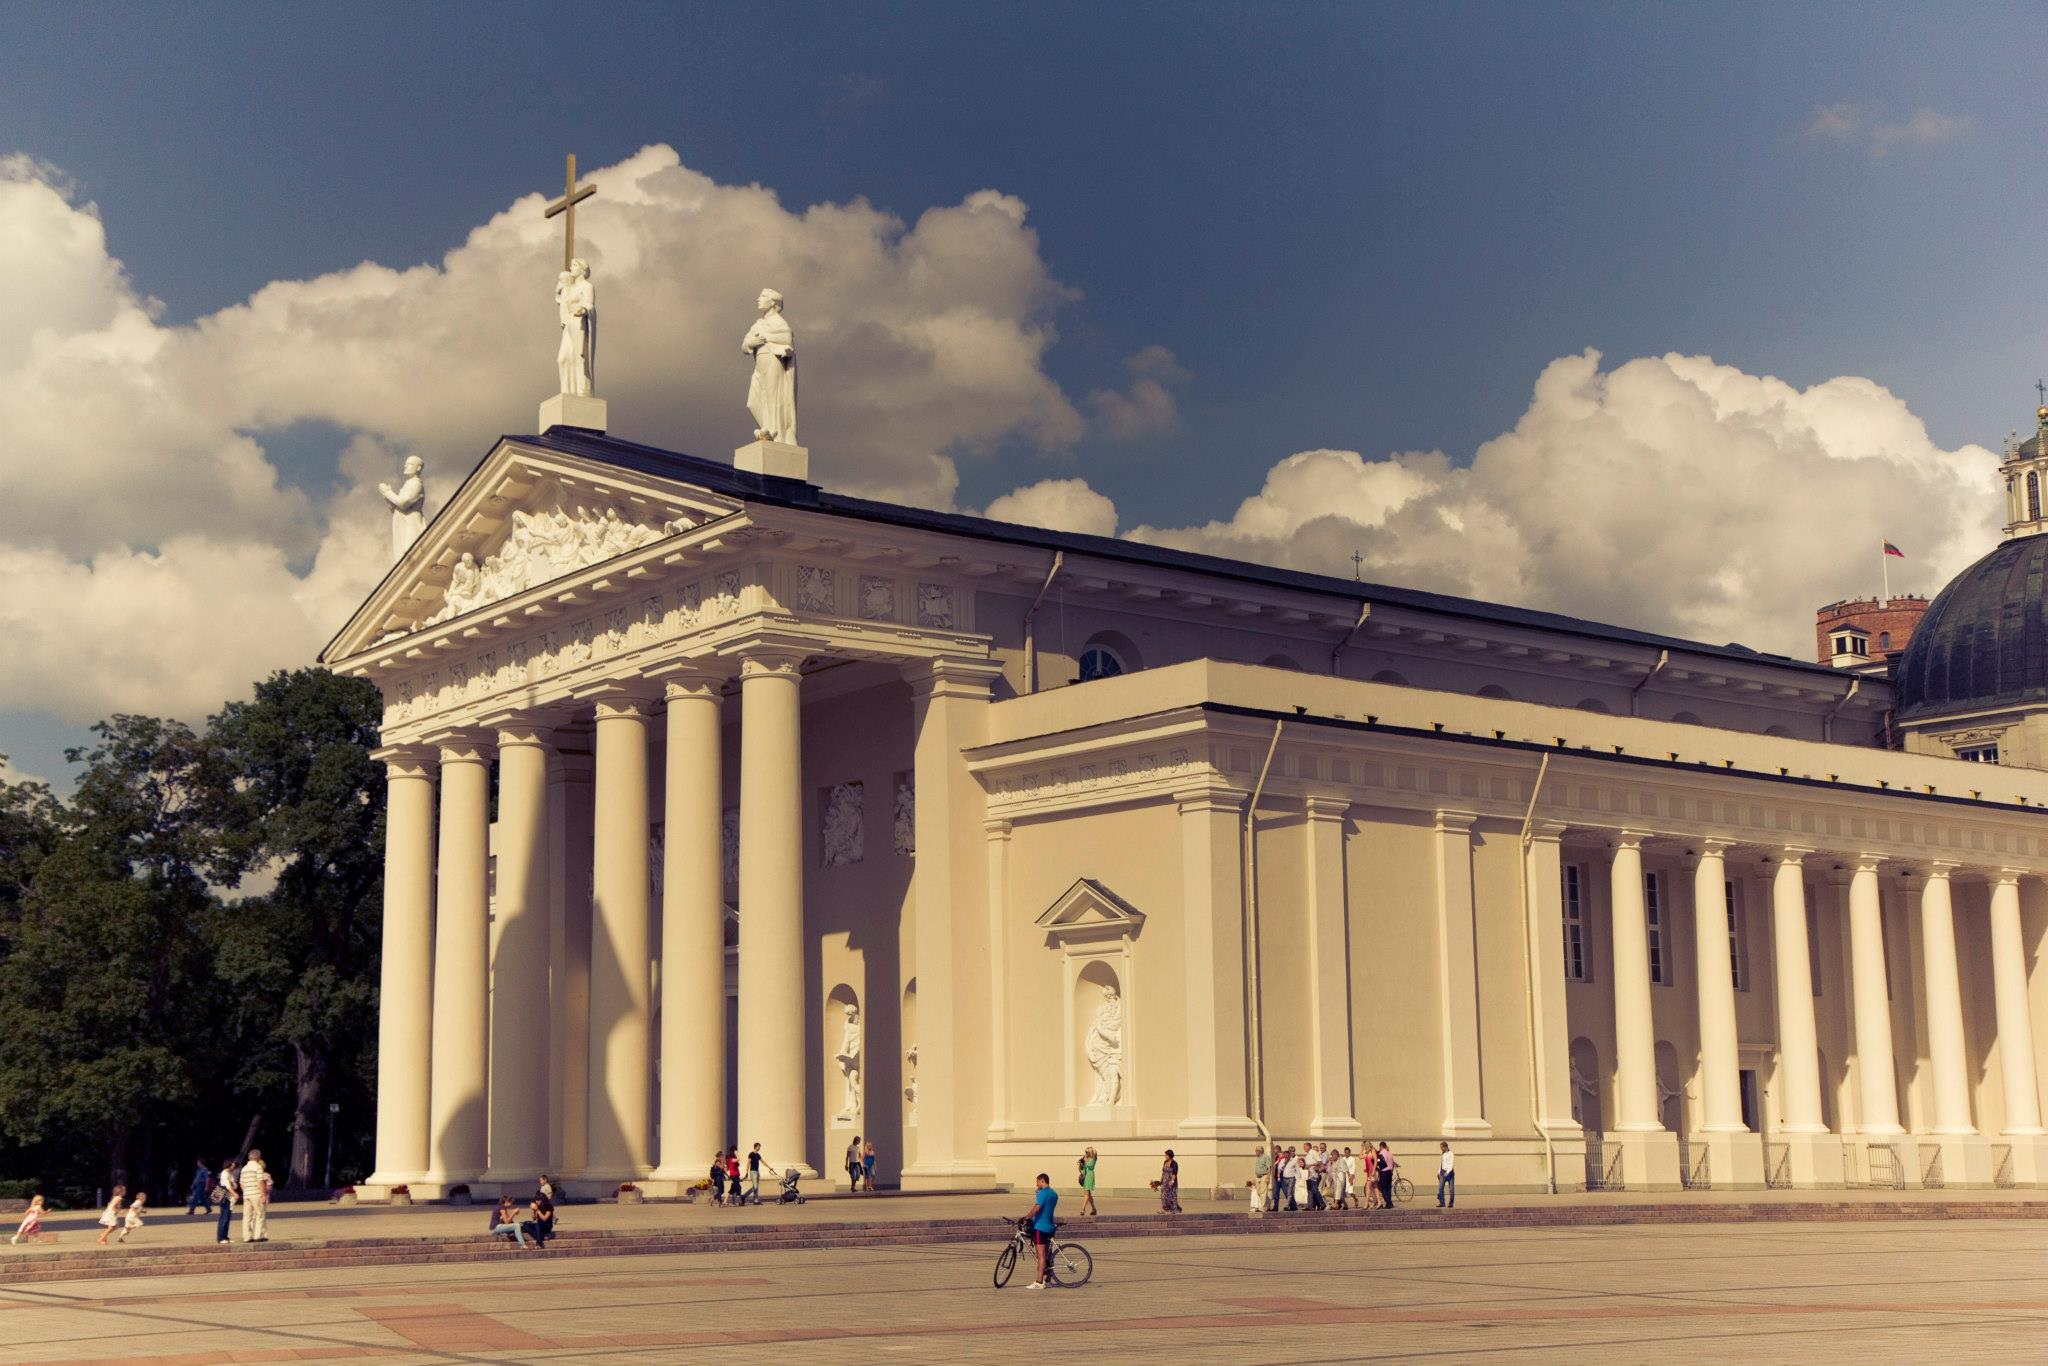
architecture, structure, building, palace, landmark, facade, church, place of worship, temple, columns, lithuania, ancient history